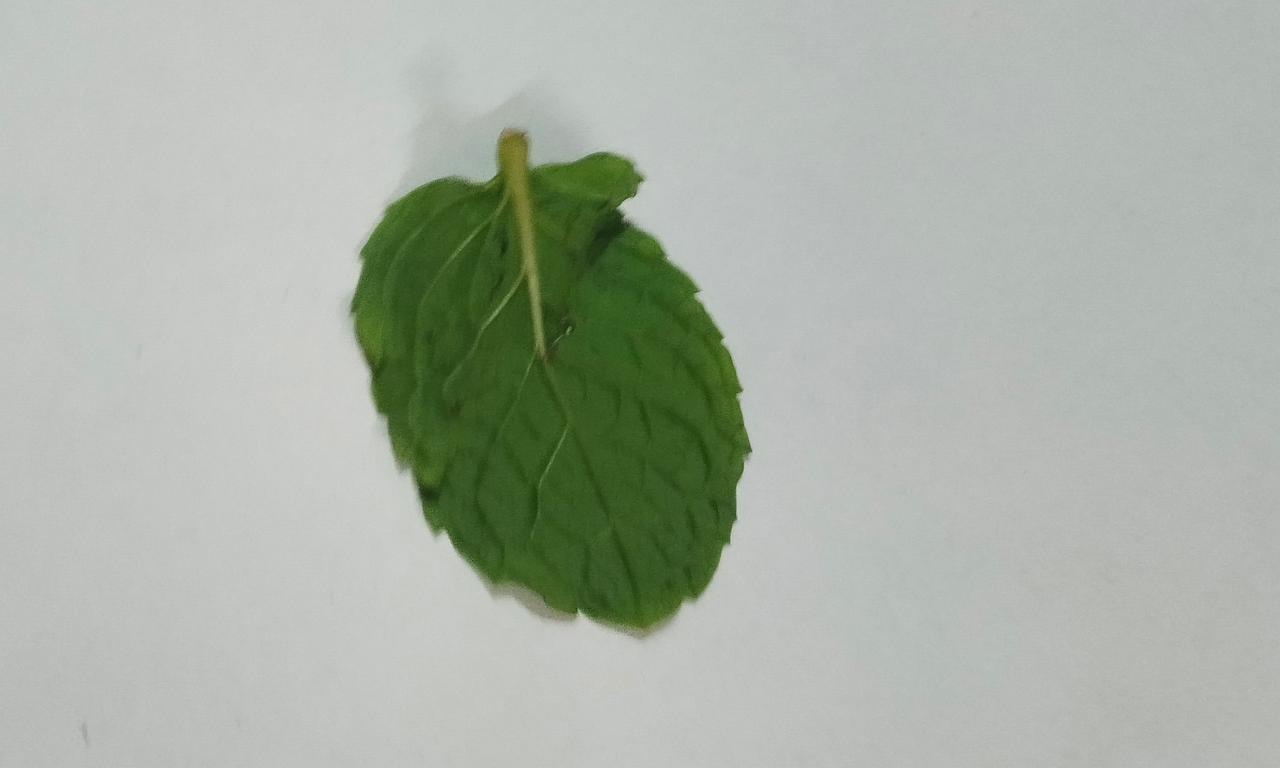
Label: Fresh